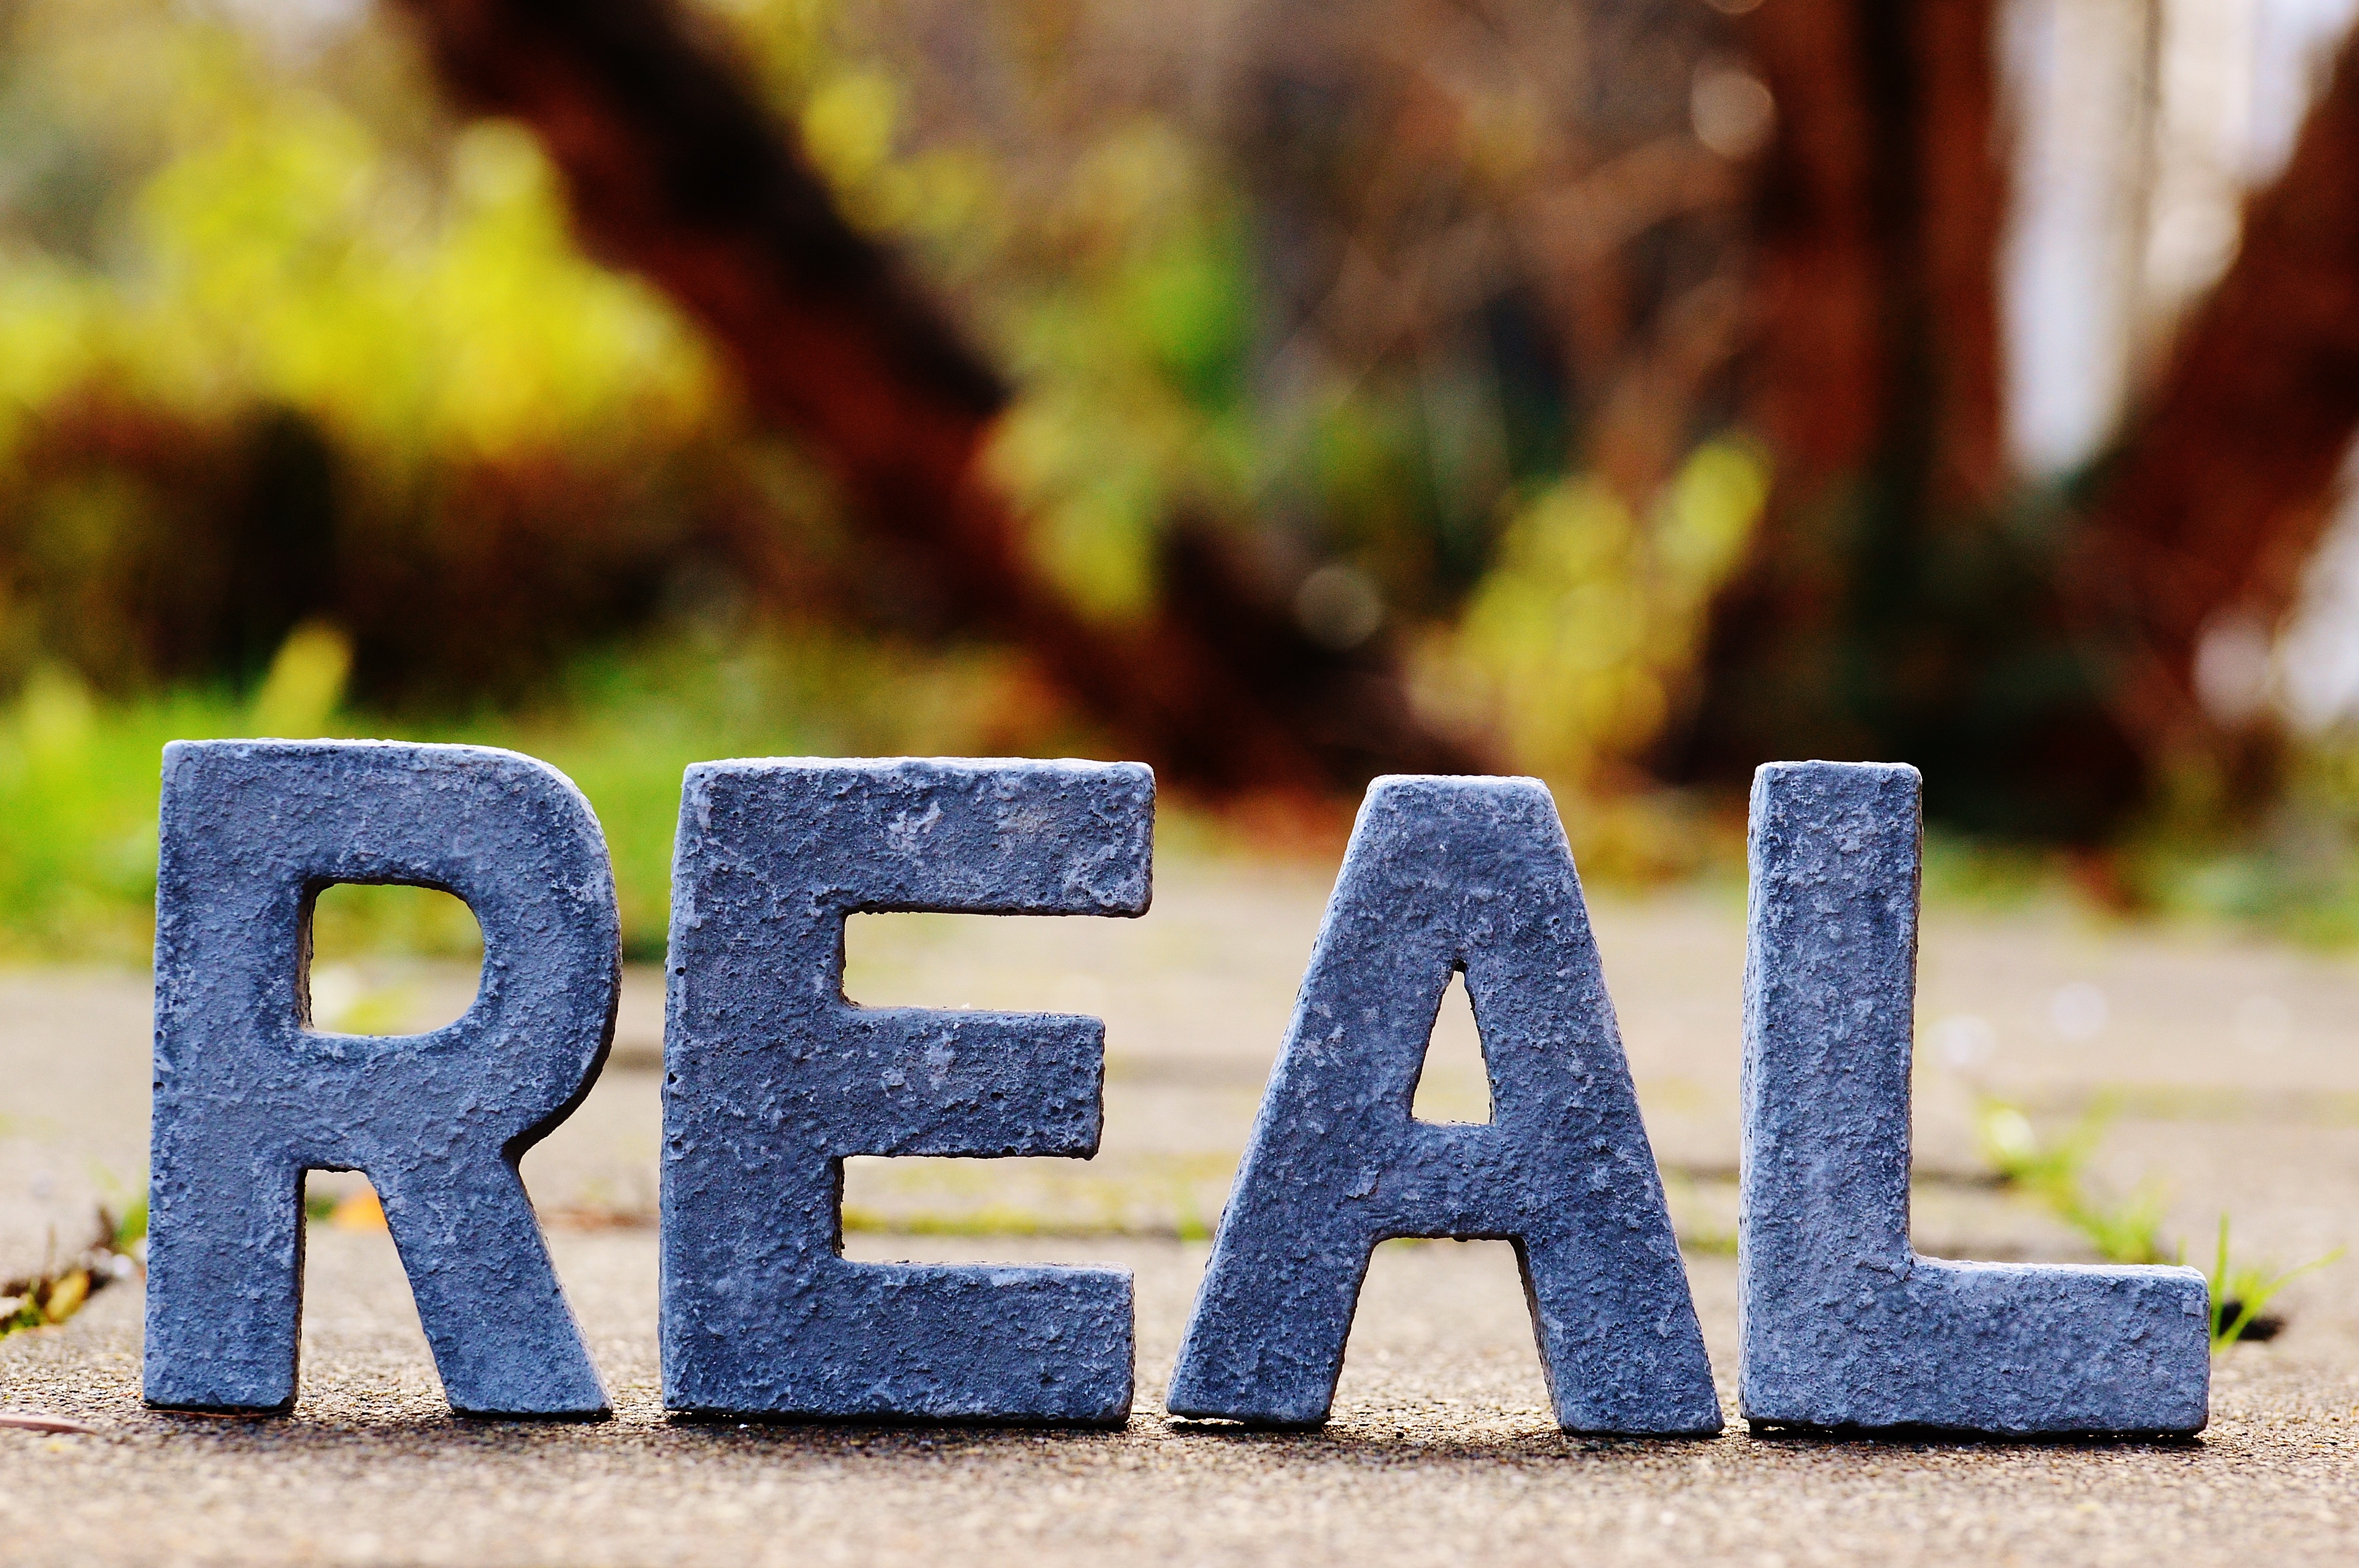
leaf, number, color, autumn, blue, font, photograph, real, letters, true, reality, emotion, lettering, really